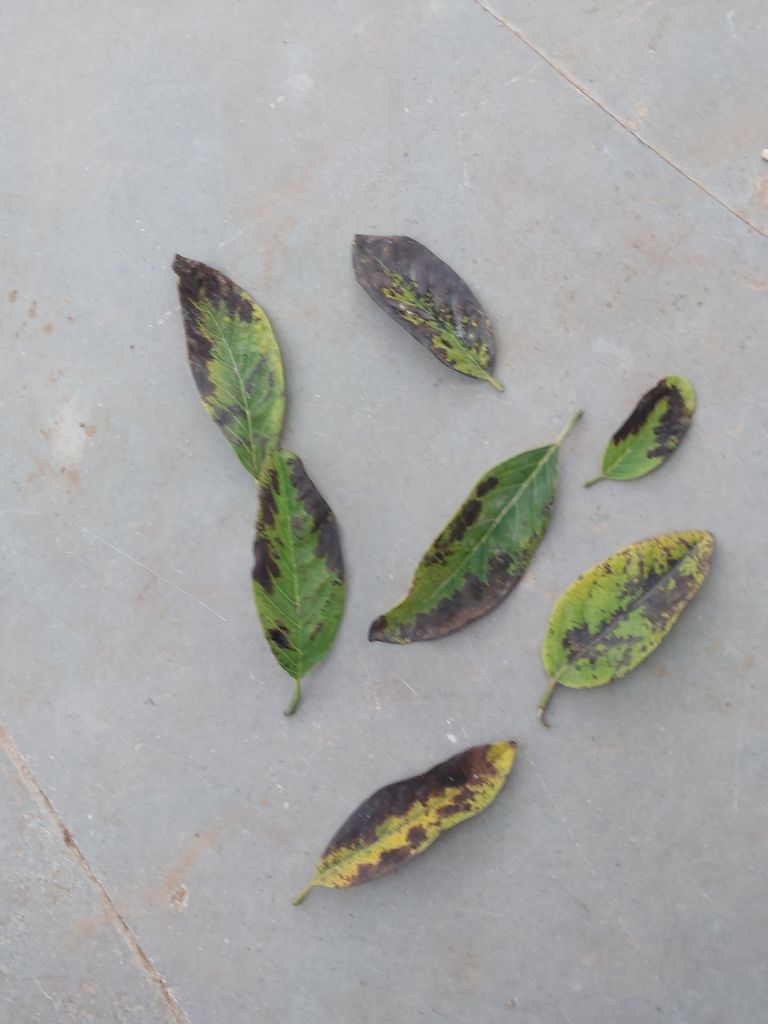
Disease label: Leaf spot on Leaves